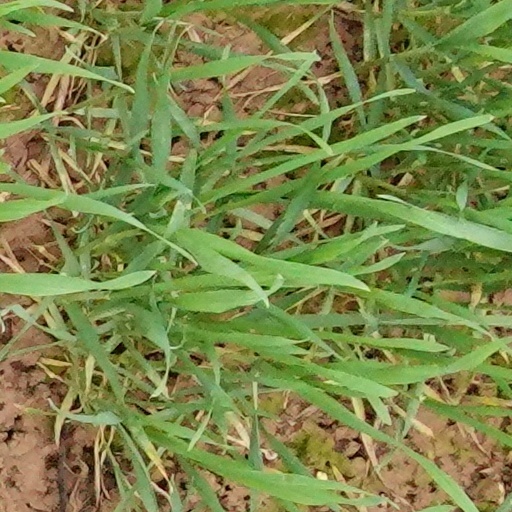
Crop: wheat